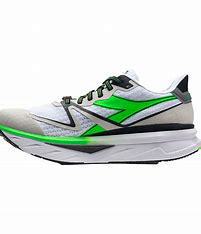
Brand: Diadora
Model: V7000